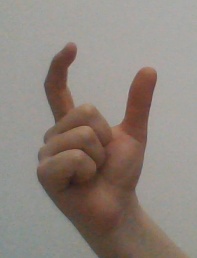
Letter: nun